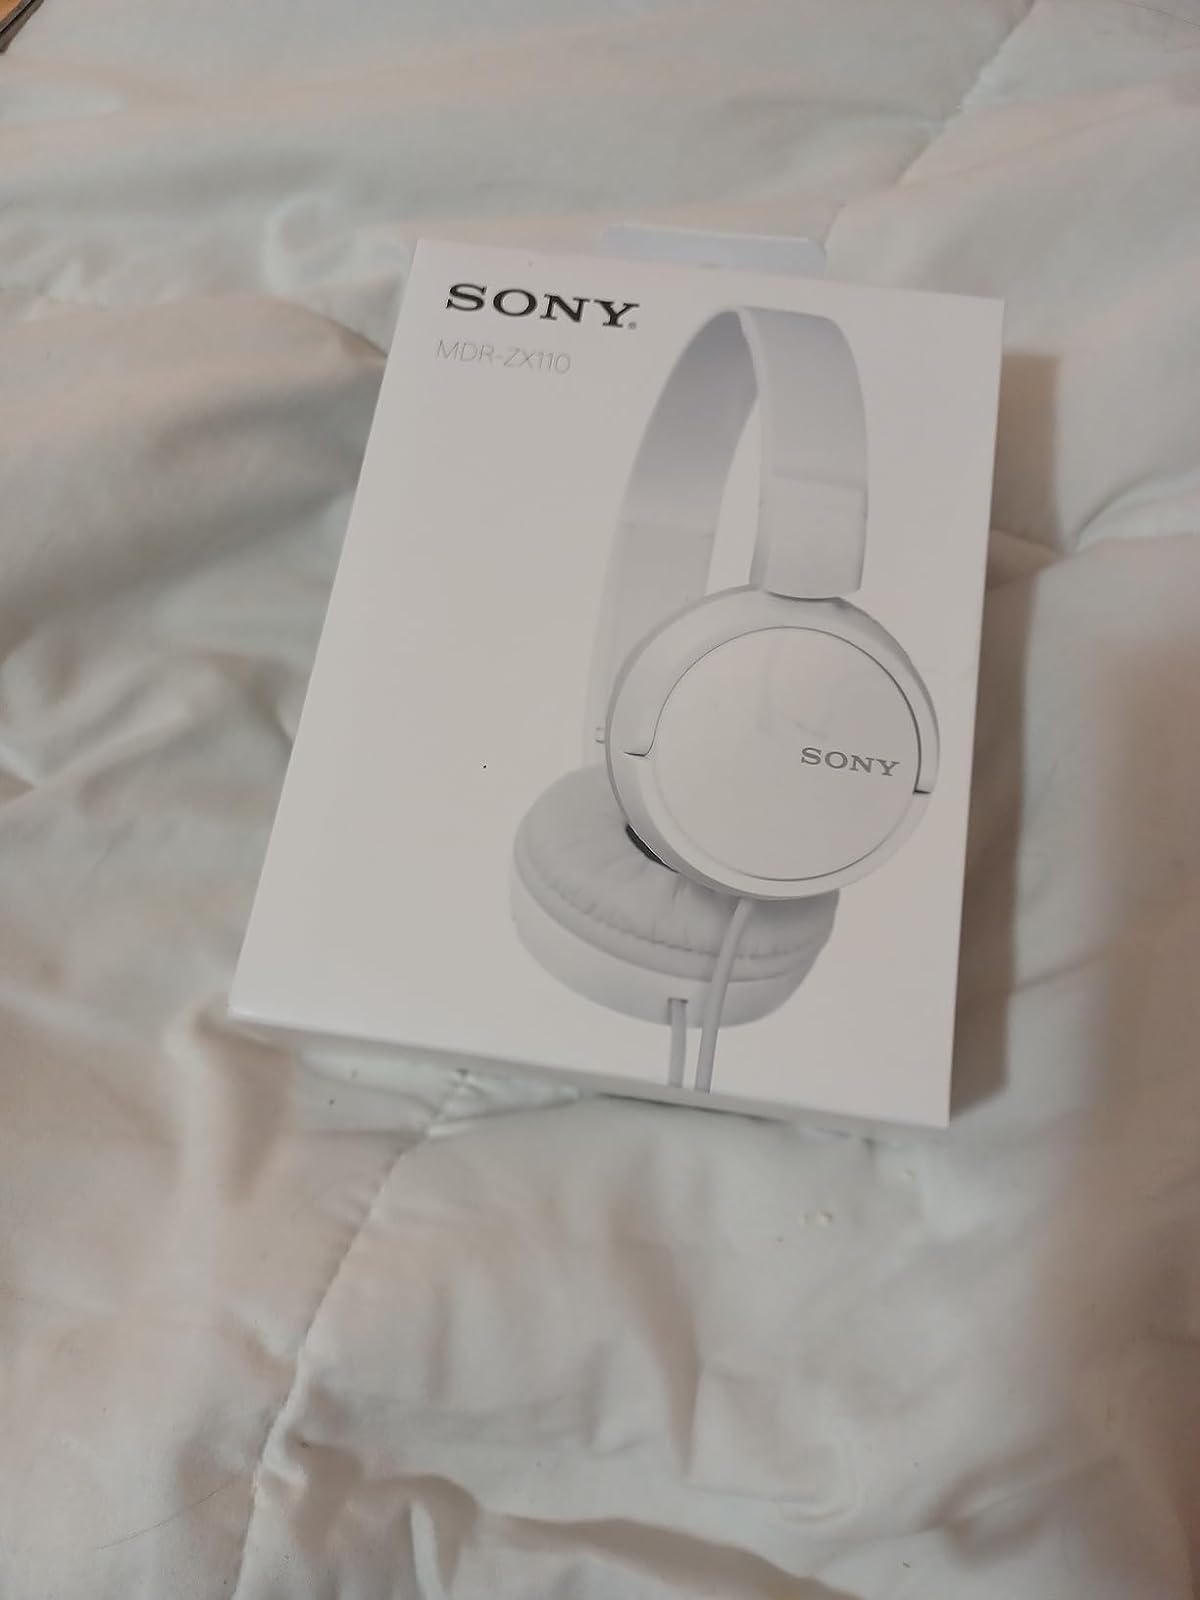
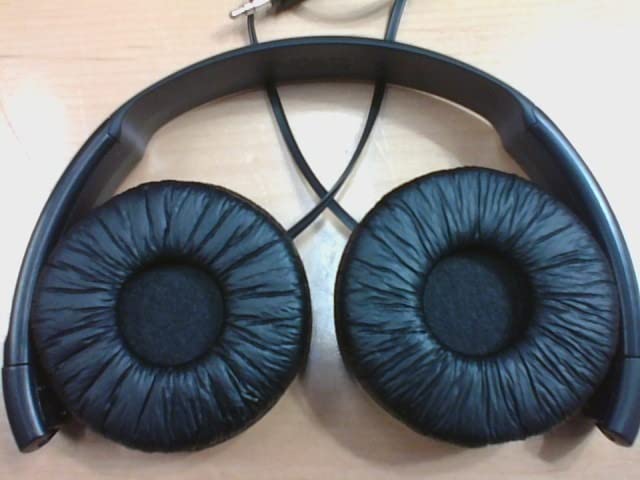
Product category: headphones
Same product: no